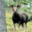
Label: deer